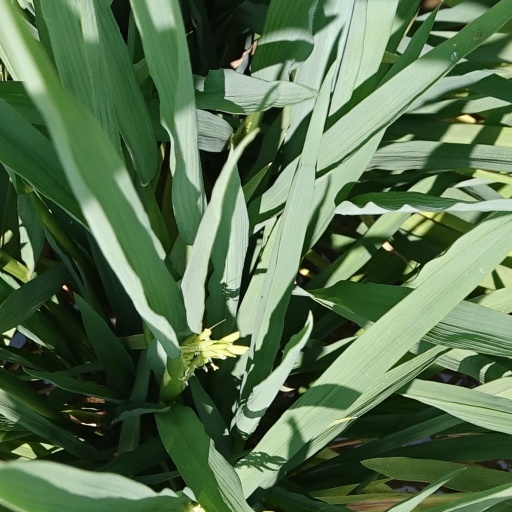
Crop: rice